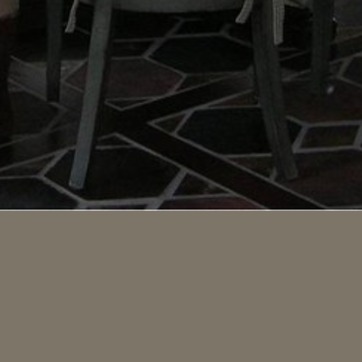
Material: tile